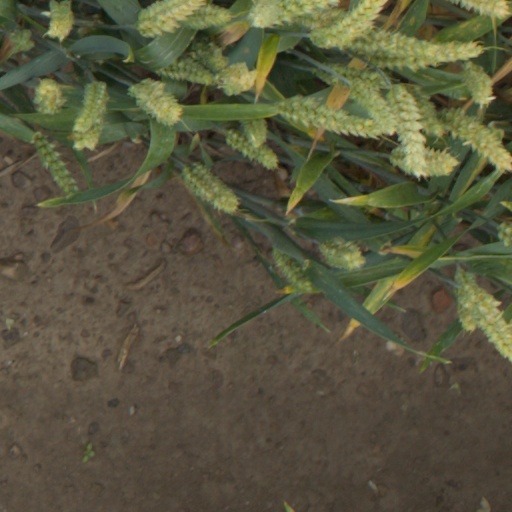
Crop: wheat